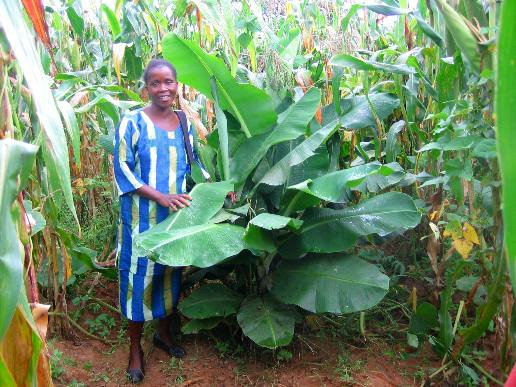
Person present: Yes